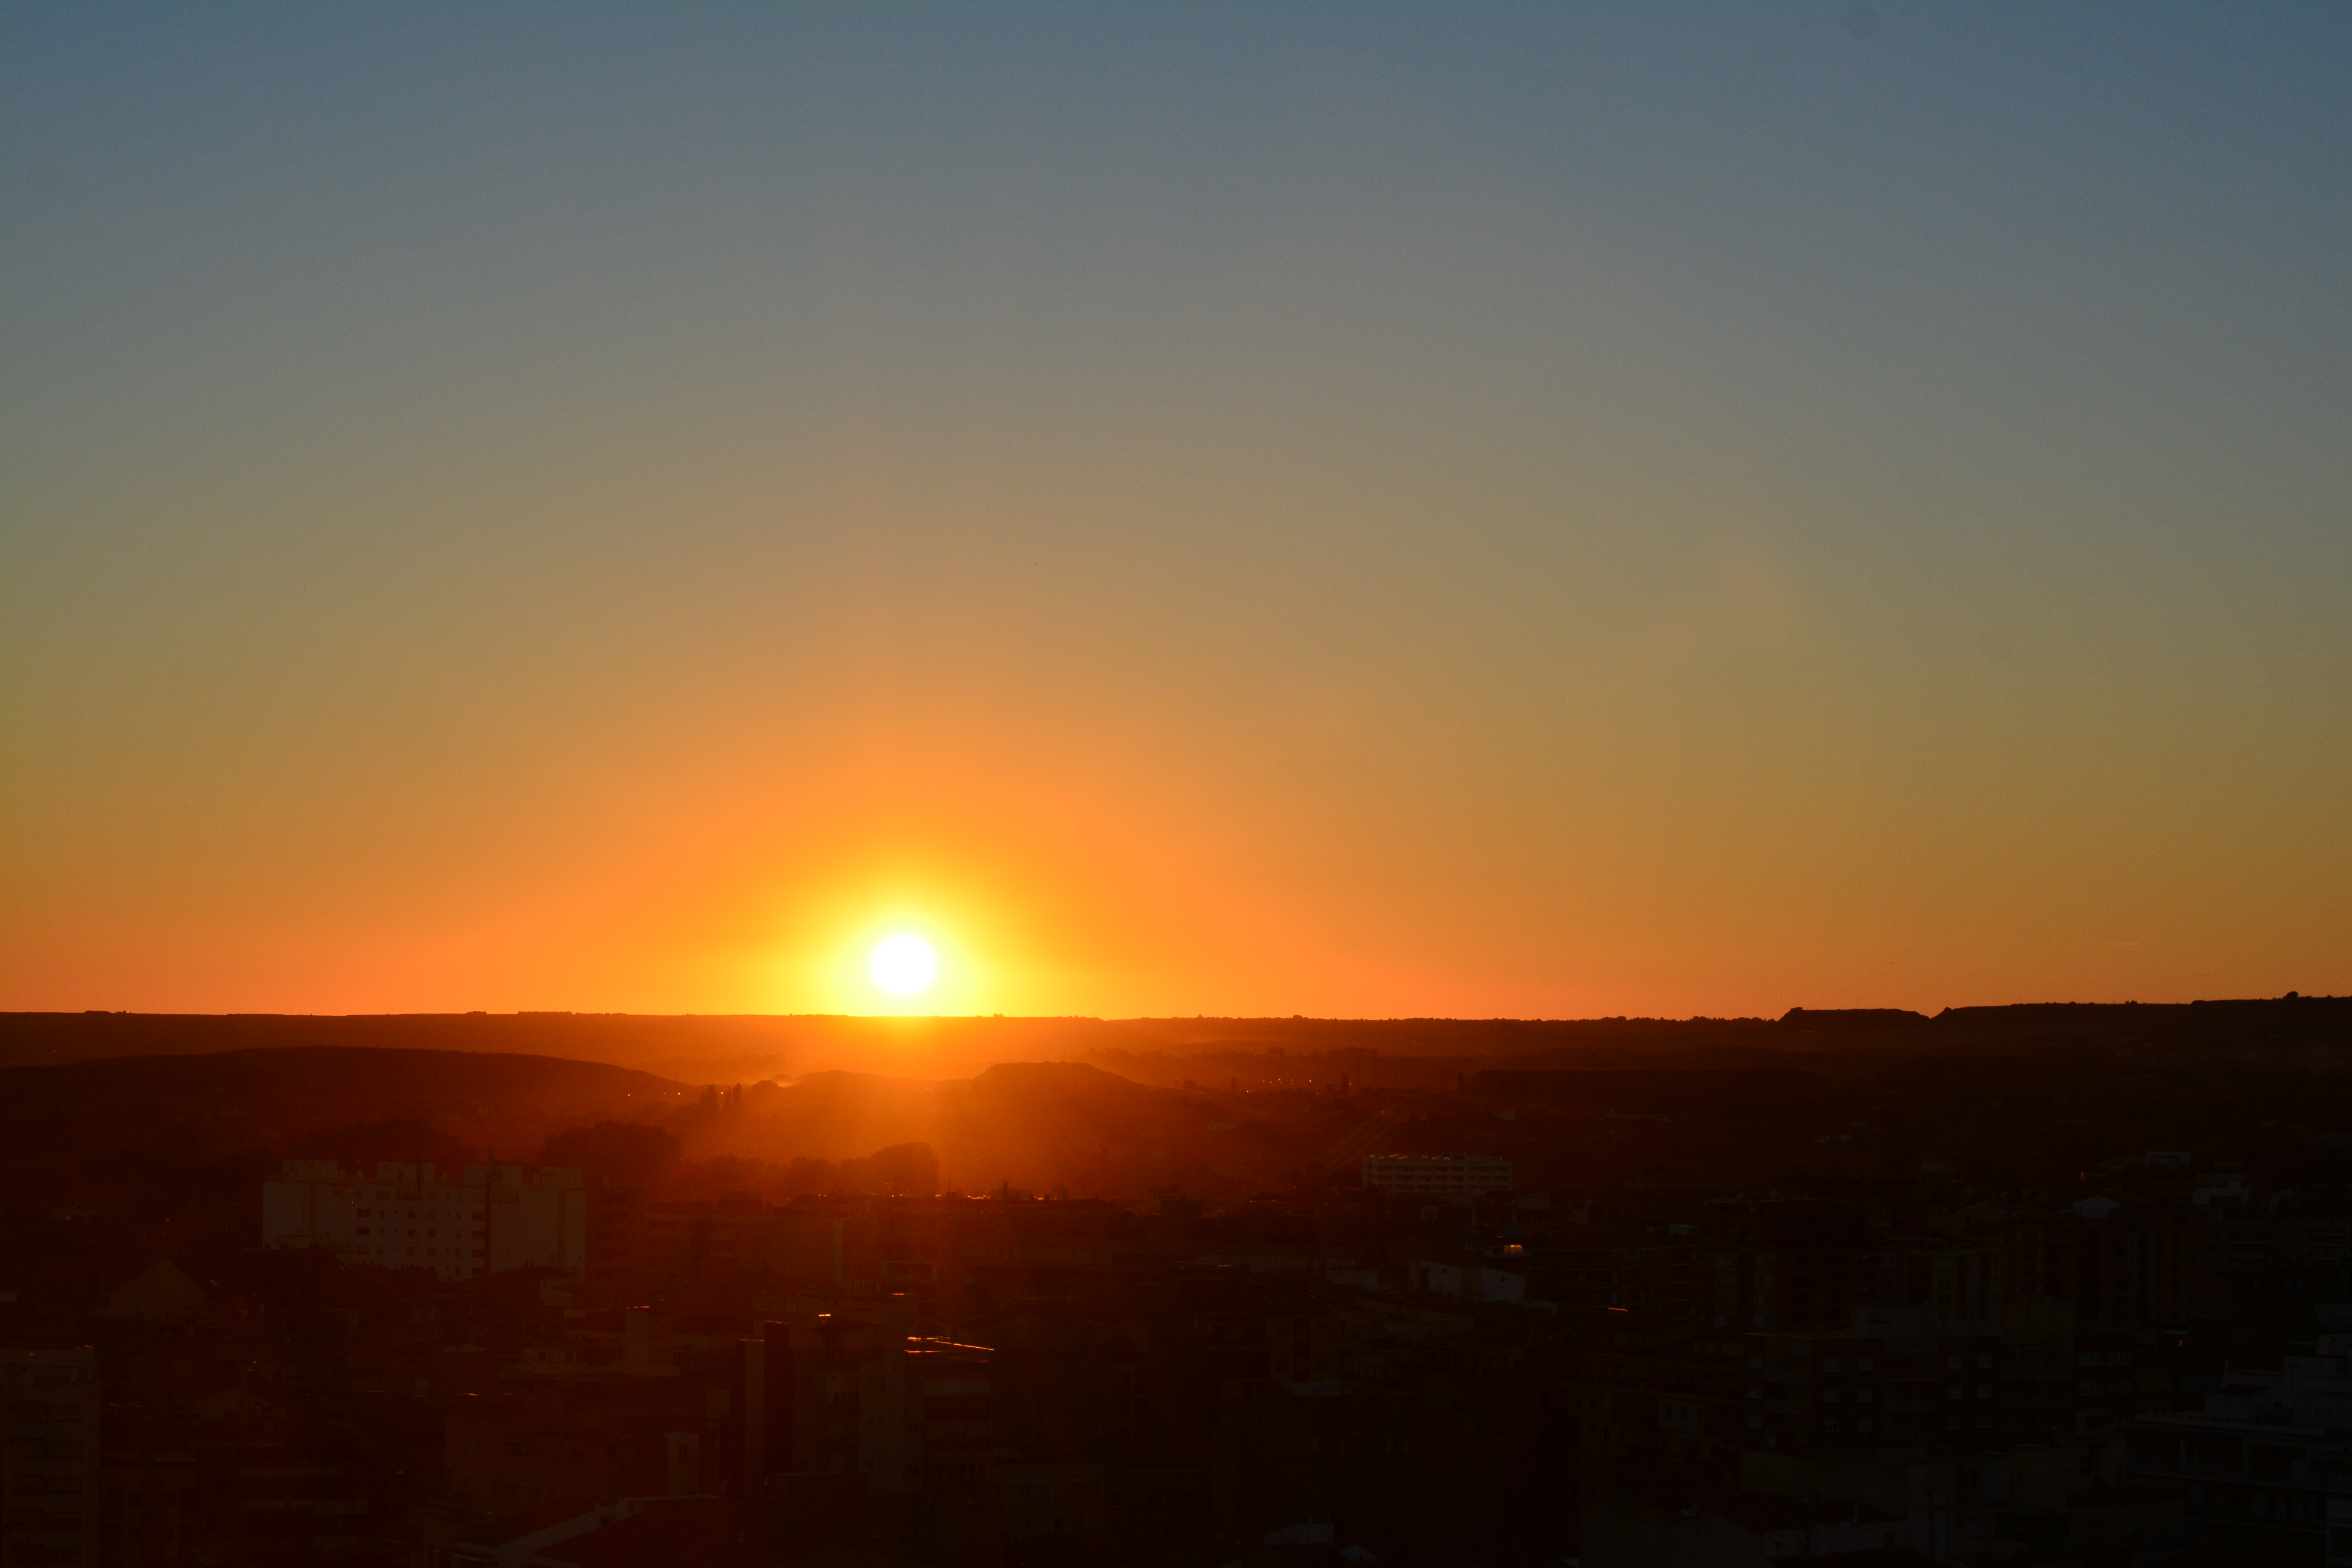
sun, sky, horizon, afterglow, dawn, sunrise, atmosphere, sunset, morning, red sky at morning, sunlight, daytime, evening, ecoregion, field, dusk, plain